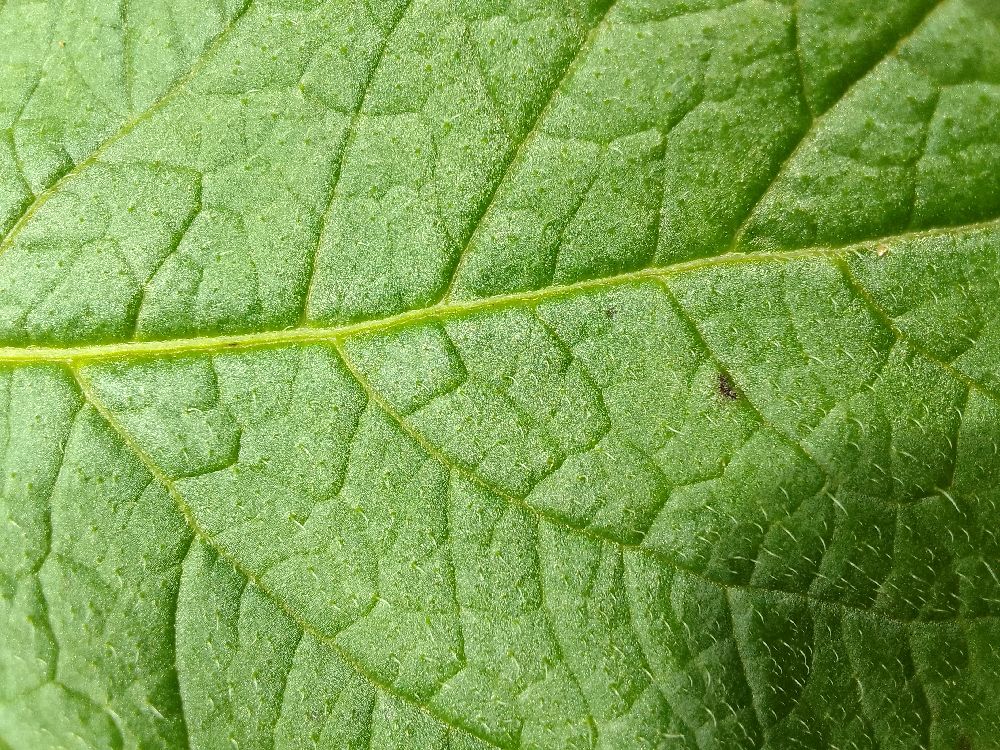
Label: Healthy